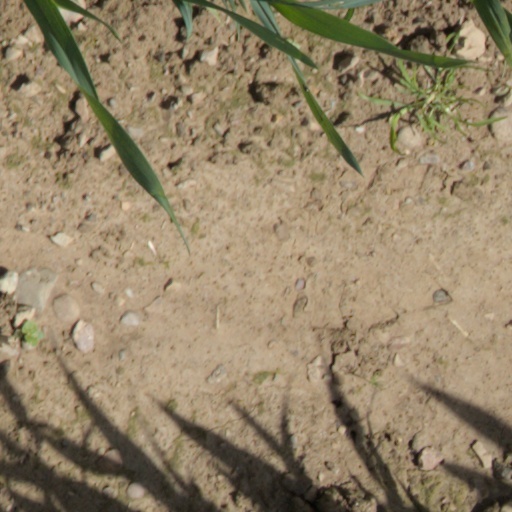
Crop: wheat